Joseph Bruyère

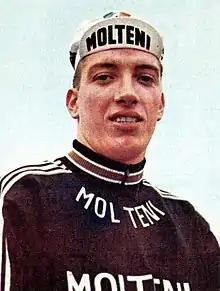
Joseph Bruyère in 1971

Joseph Bruyere or Bruyère (born 5 October 1948 in Maastricht, Netherlands) is a former Belgian cyclist.